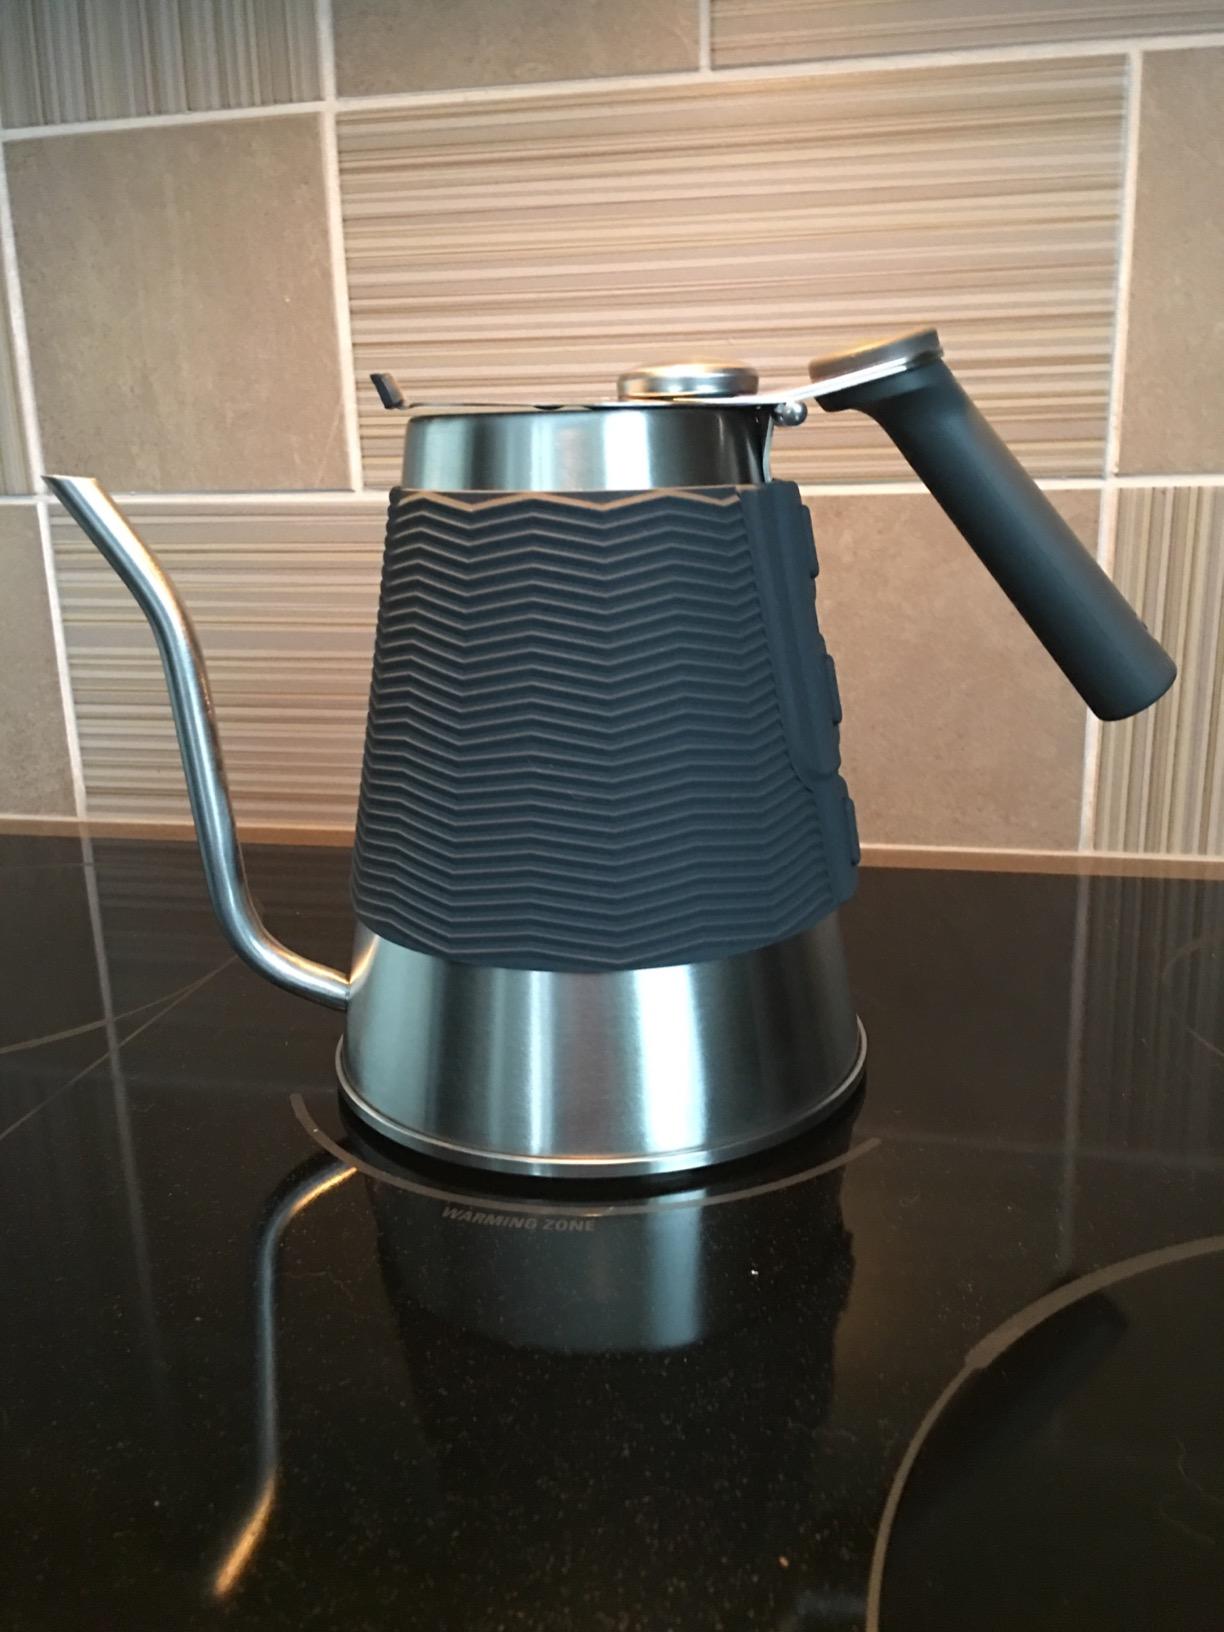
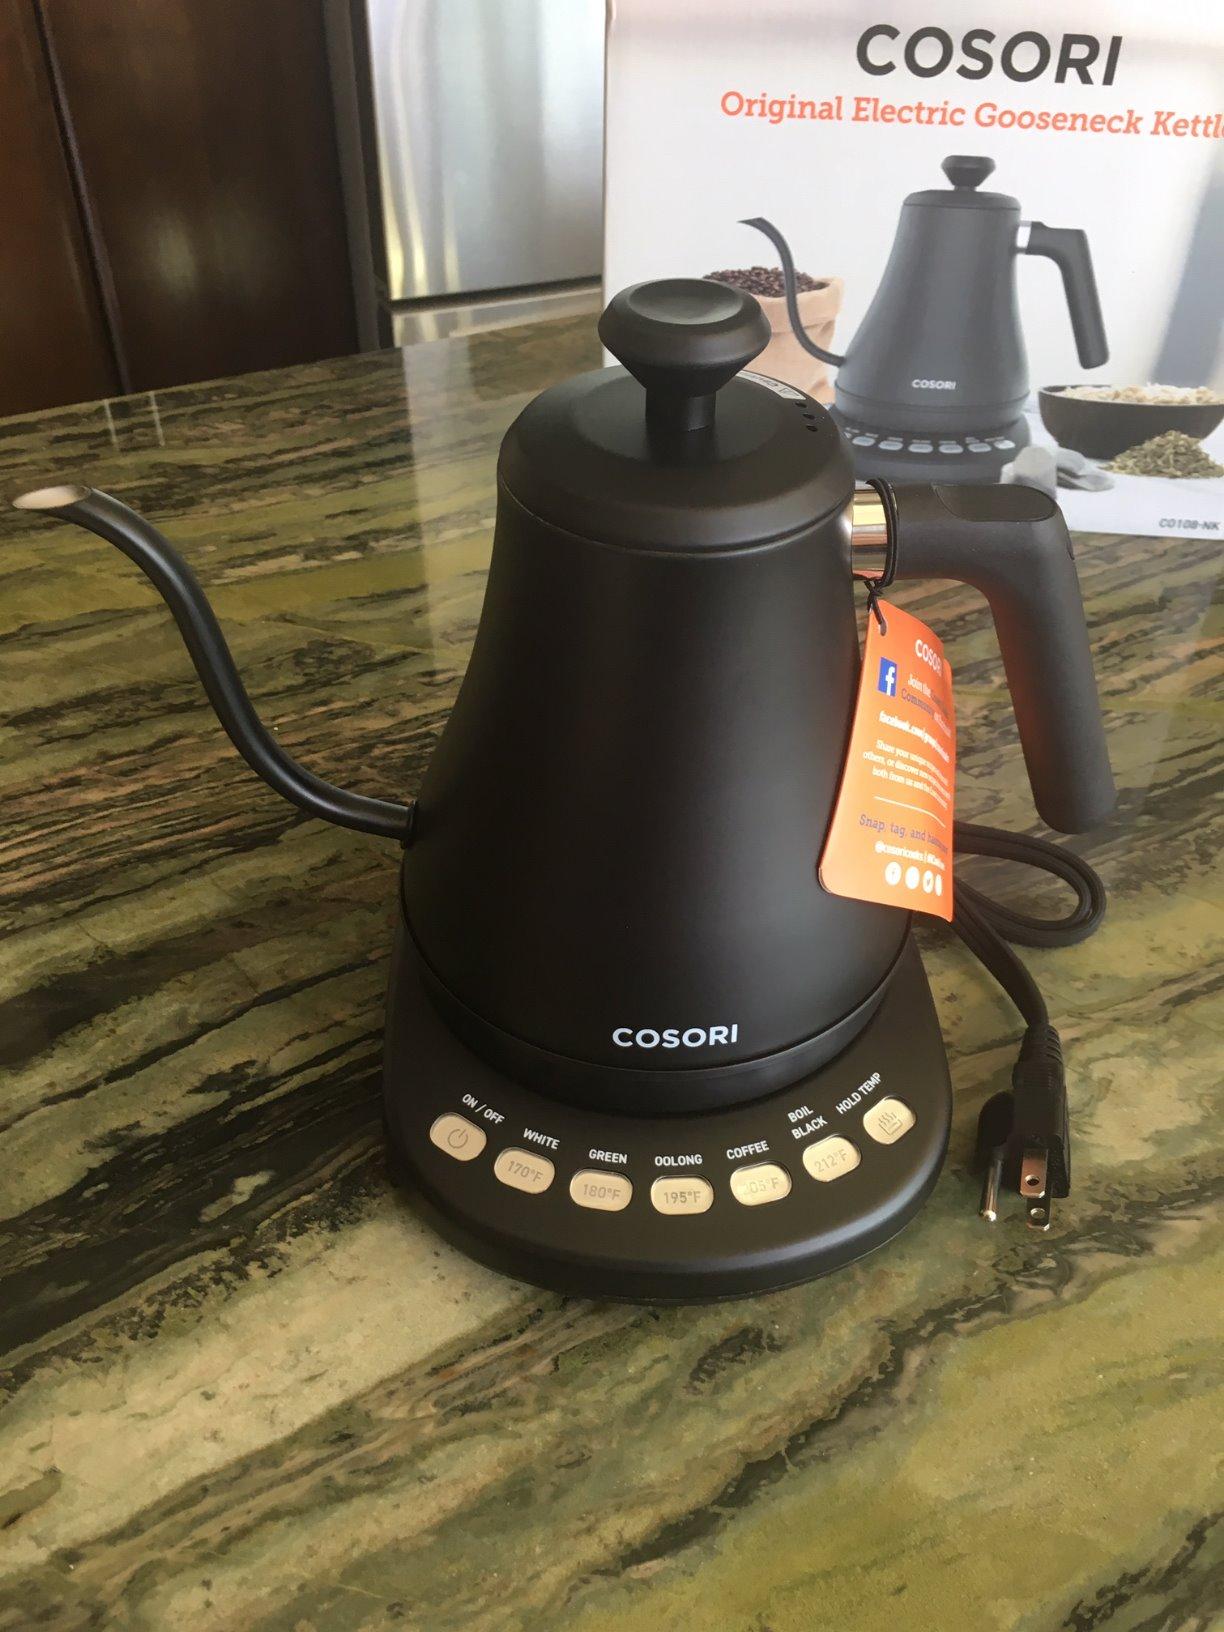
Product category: items_kettle
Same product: no